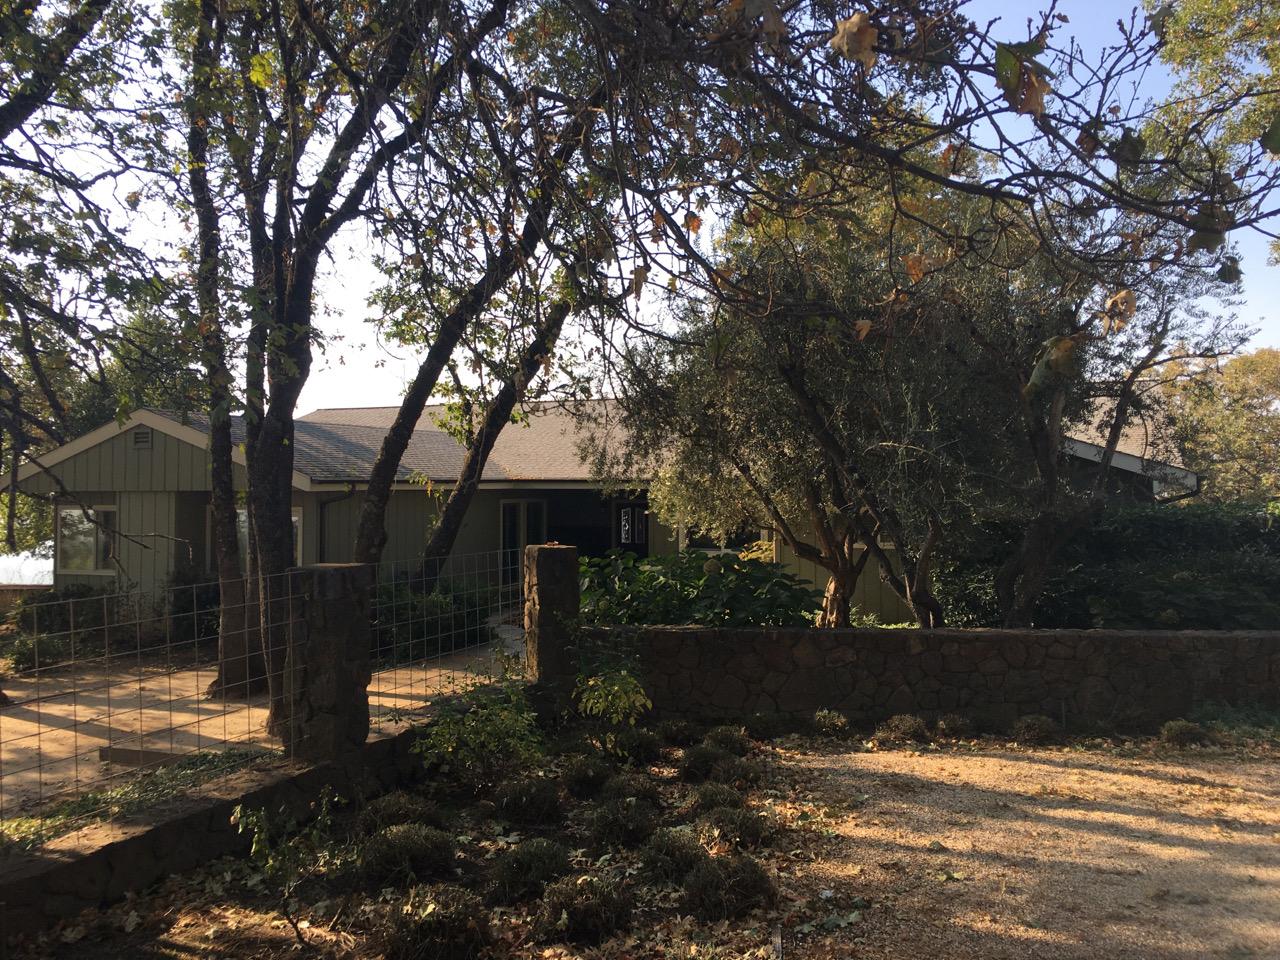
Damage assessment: no_damage